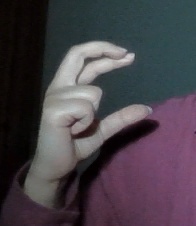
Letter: thal